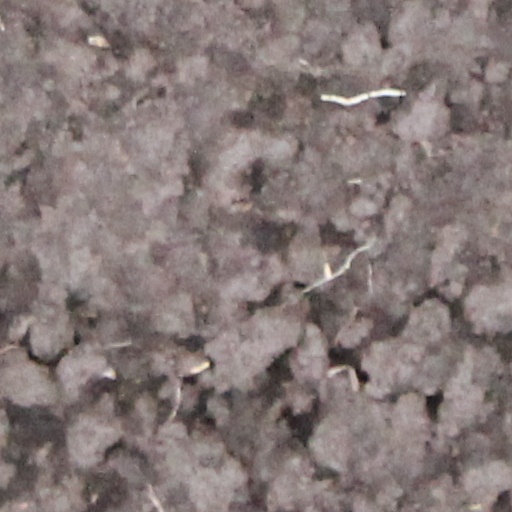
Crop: wheat